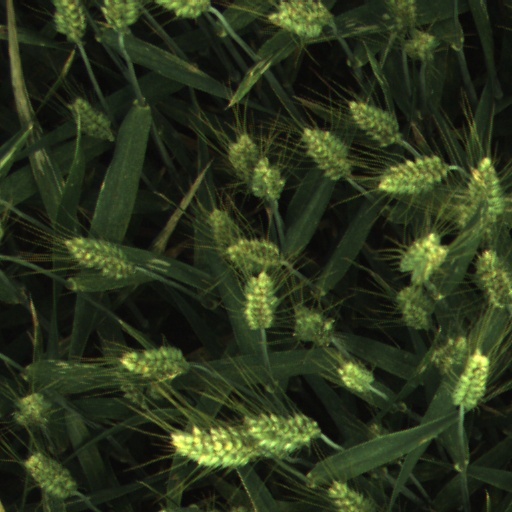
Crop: wheat